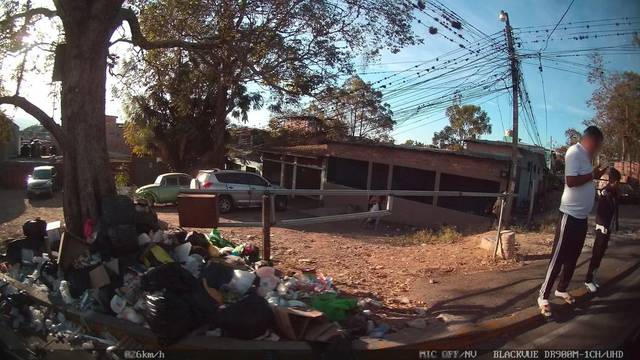
Region: Honduras
Coordinates: 14.06, -87.18